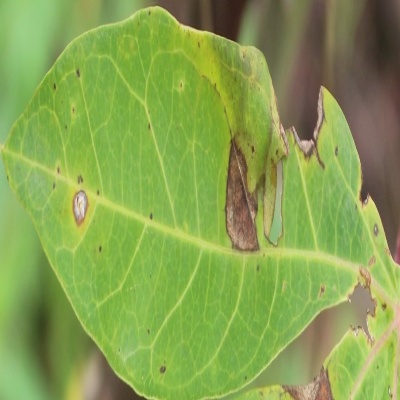
Crop: Cassava
Condition: brown spot